COVID-19 vaccination in South Africa

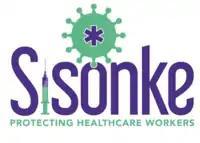
Sisonke Logo

Both Phase II and Phase III trials of the Janssen (Johnson & Johnson) vaccine were conducted in South Africa beginning late February 2021 and April 2021.